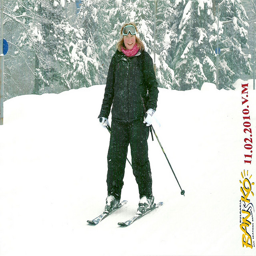
A woman riding skis on top of a snow covered slope
A smiling woman wears skis on a mountain slope.
A woman wearing a ski outfit and a pair of skis
A woman wearing skis standing in the snow.
A skier is standing on a snow covered slope while snow falls.